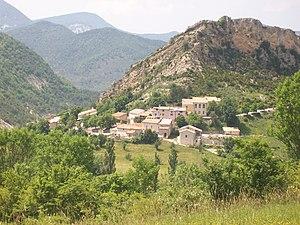
panorama général du village de Sainte-Colombe (Hautes-Alpes)